History of France's civil nuclear program

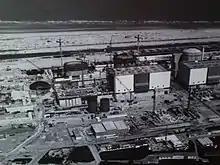
Construction of units 5 and 6 of the Gravelines nuclear power station, the last of the CP1 series.

Contract-Program 1, launched in 1974, consisted of 16,900 MWe units: Blayais (1–4), Dampierre (1–4), Gravelines (B1-B4), and Tricastin (1–4). Two more units (C5 and C6) were added in Gravelines in 1979, resulting in a total of 18 CP1 units. During Valéry Giscard d'Estaing's presidency, despite a stagnation in national electricity consumption, the Pompidou-Messmer plan continued at full speed due to the prioritization of reducing dependency on imported oil. The second oil crisis reinforced this determination. Contract-Program 2, which was launched in 1976, consists of ten units: Chinon (B1, B2, B3, B4), Cruas (1, 2, 3, and 4), and Saint-Laurent-des-Eaux (B1 and B2). The main difference between the CP2 stage and its predecessor is the radial placement of the machine room concerning the nuclear island. This arrangement prevents debris resulting from turbine failure from harming the reactor containment.